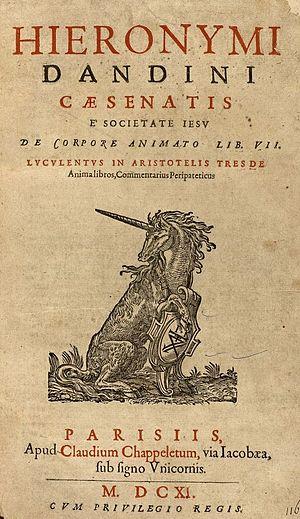
Girolamo Dandini est un jésuite italien, l’un des premiers, avec Juan Maldonado et Jean Chastelier, à enseigner la philosophie au Collège de Clermont, fondé en 1563.